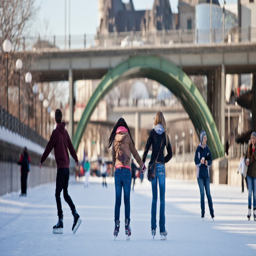
tourist attraction which includes a bridge and ice skating as well as a small group of people